Mimic octopus

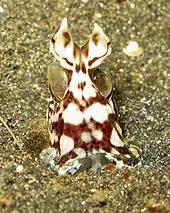
Mimic octopus showing a variant pattern

Mimic octopuses have been observed mimicking numerous different species of animals, some animals being mimicked more often than others. Among the animals mimicked are lionfish (the octopus holds its arms out radially to mimic the fish's spines), sea snake (hiding 6 of its arms, it holds the remaining 2 parallel to each other), jellyfish (by inflating its mantle and trailing its arms behind it), and zebra sole (holding all 8 arms behind it as it uses its siphon to swim). The octopus' mimicry of flatfish may be its preferred guise; a 2008 study showed that over a period of 5 days, nearly 500 instances of flatfish mimicry were seen by a single individual. Not only does the mimic octopus use its ability to defend against predators, it also uses aggressive mimicry to approach wary prey, for example by mimicking a crab as an apparent mate.